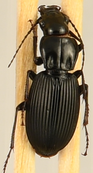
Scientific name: Pterostichus lachrymosus
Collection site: Mountain Lake Biological Station NEON (MLBS), plot MLBS_010